John Thomas (harpist)

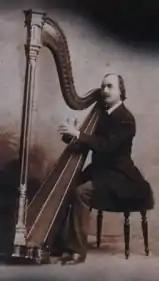

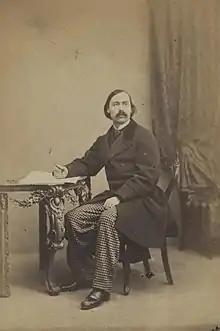
1860s photograph of John Thomas

John Thomas (1 March 1826 – 19 March 1913) was a Welsh composer and harpist. The bardic name Pencerdd Gwalia (Chief of the Welsh minstrels) was conferred on him at the 1861 Aberdare Eisteddfod.